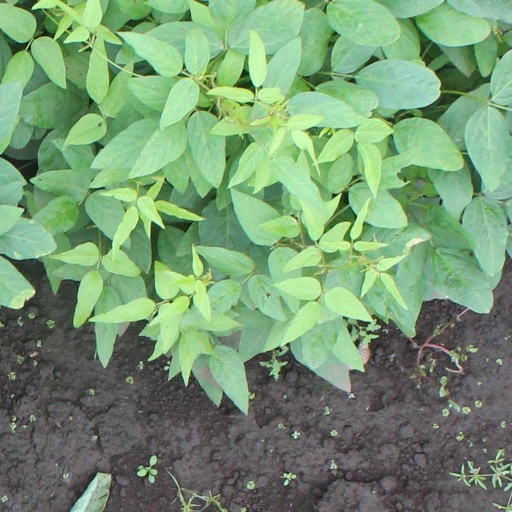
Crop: soybean